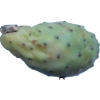
Label: cactus_fruit_green